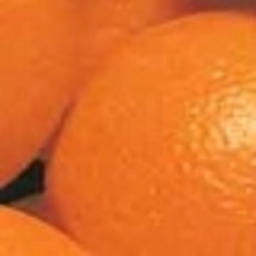
Label: peels